Lazar Zalkind

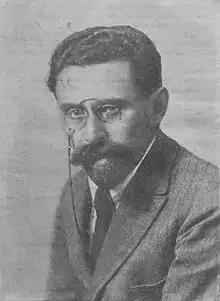
Lazar Zalkind in 1928

Lazar Borisovich Zalkind (– 25 June 1945) was a Ukrainian economist and chess composer.